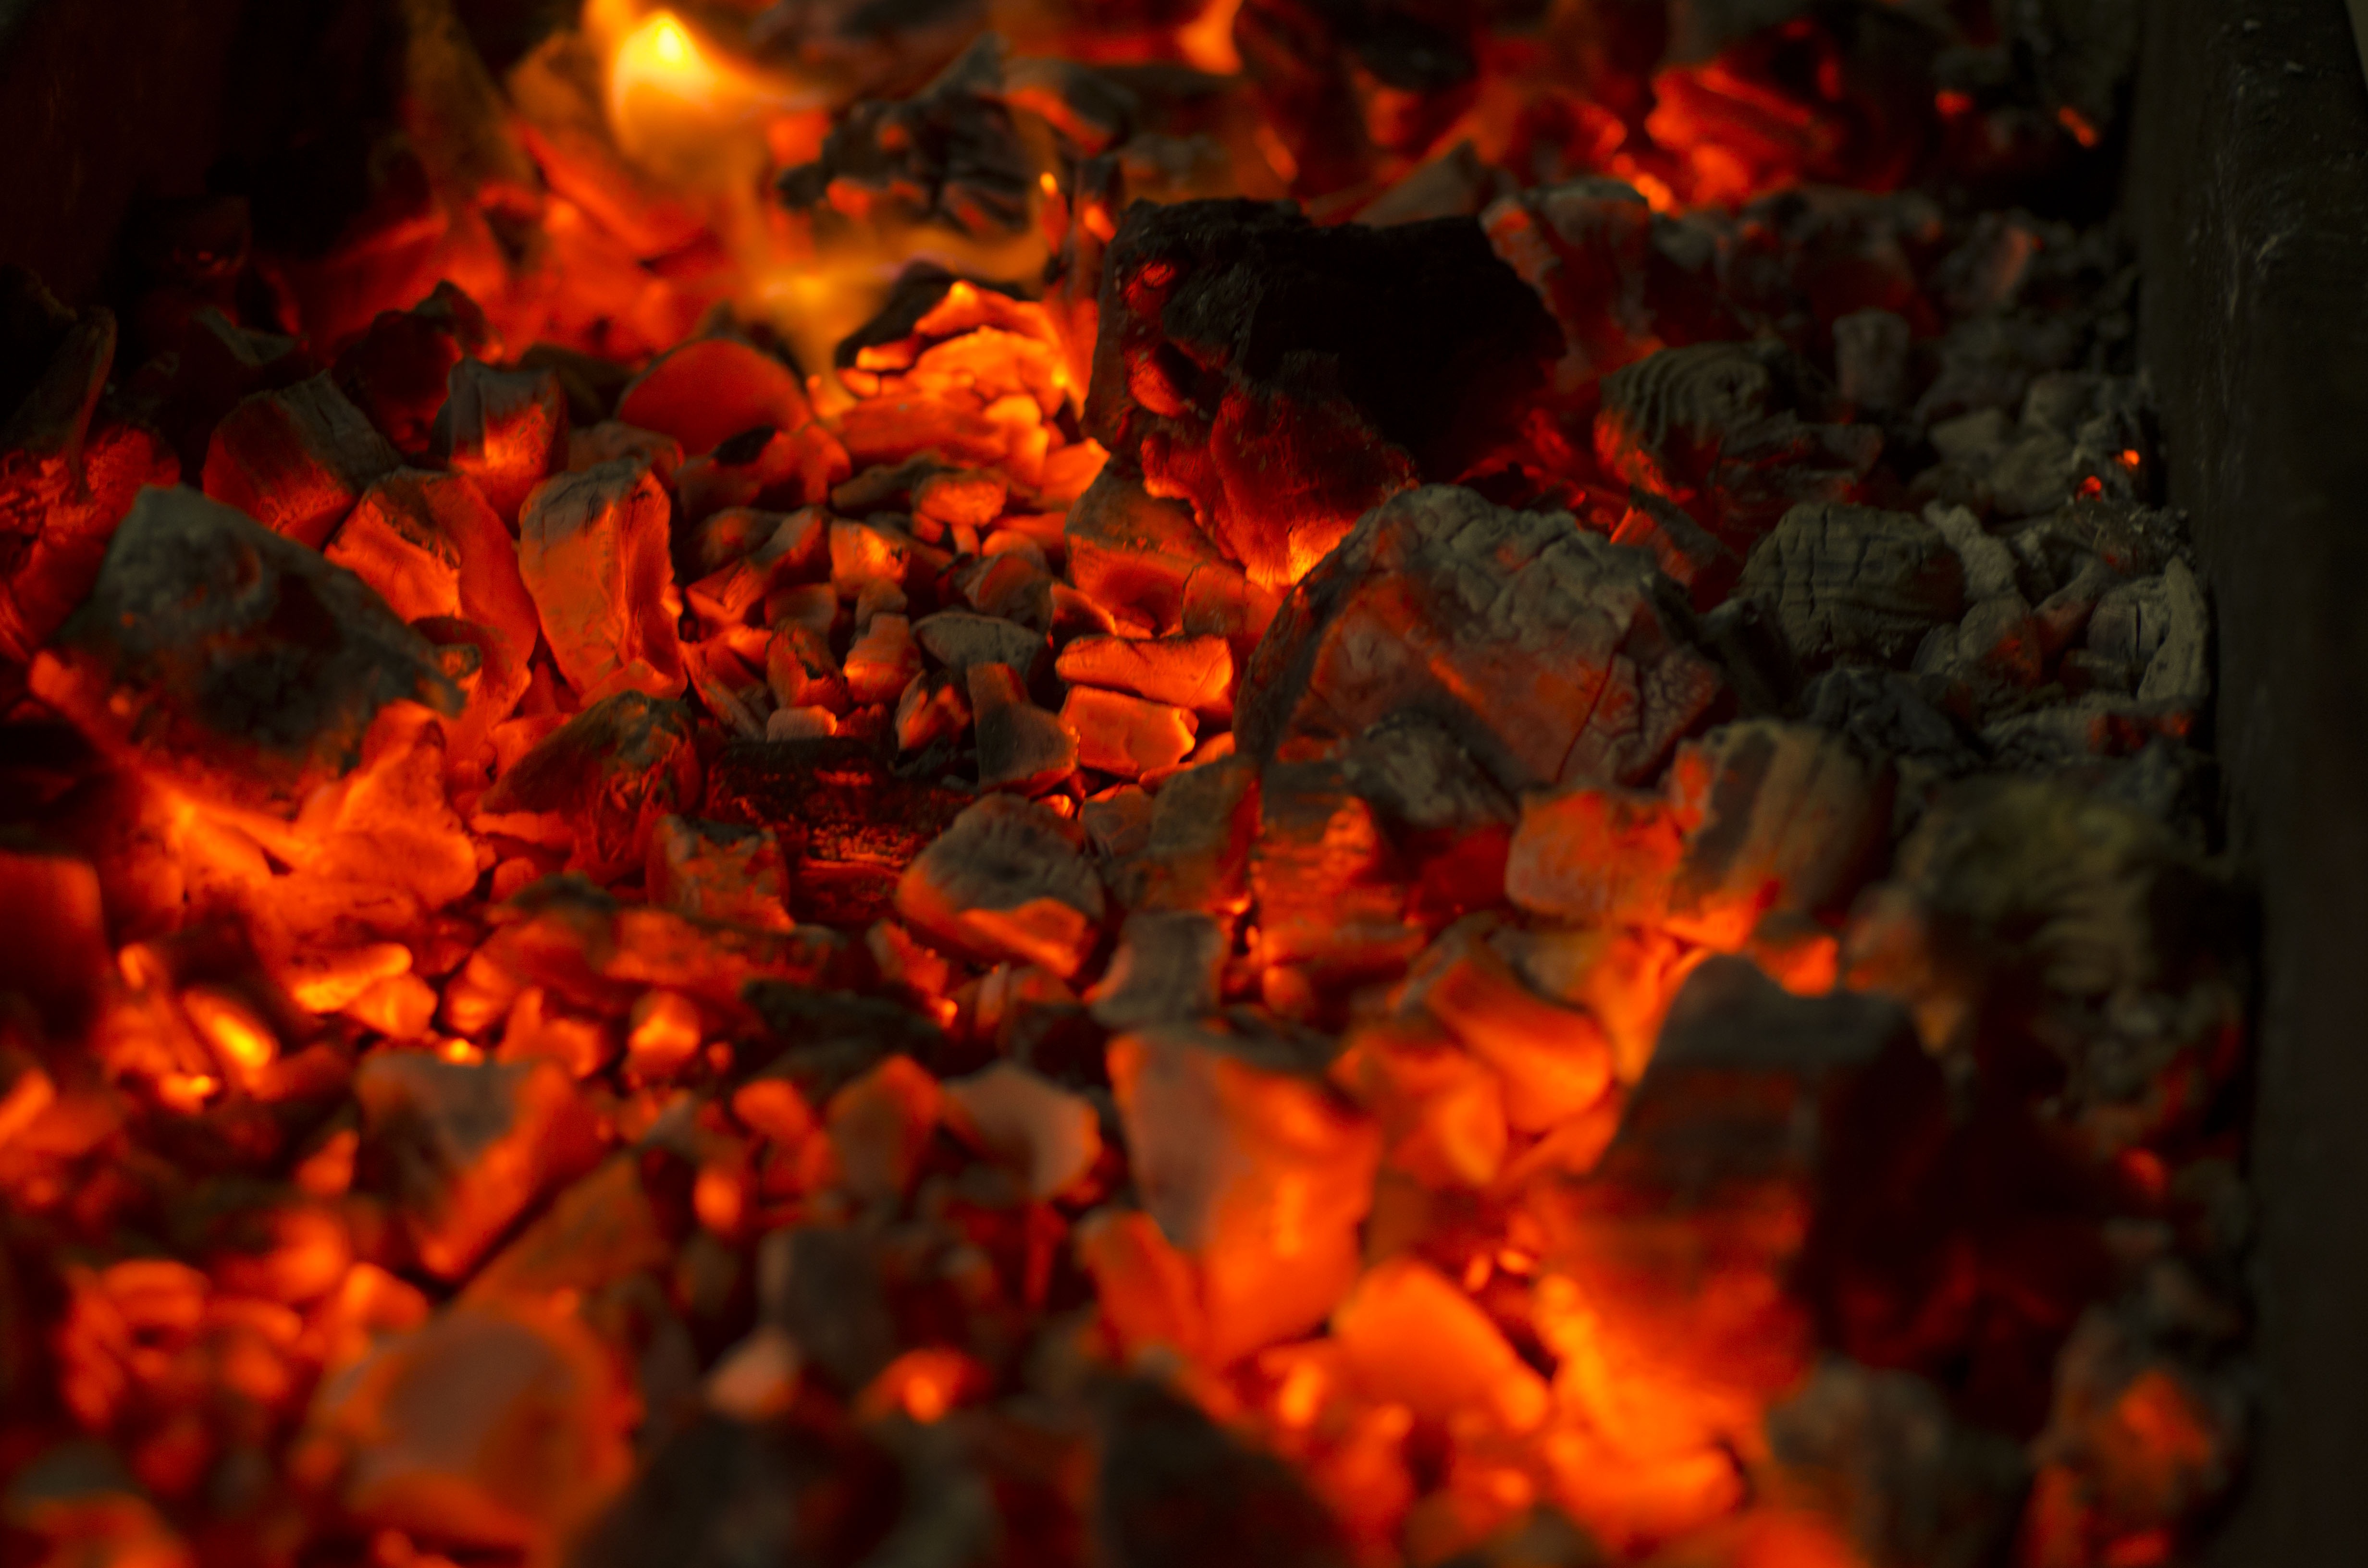
branch, night, warm, texture, leaf, smoke, dark, orange, red, color, autumn, flame, fire, heat, burn, danger, macro photography, geological phenomenon